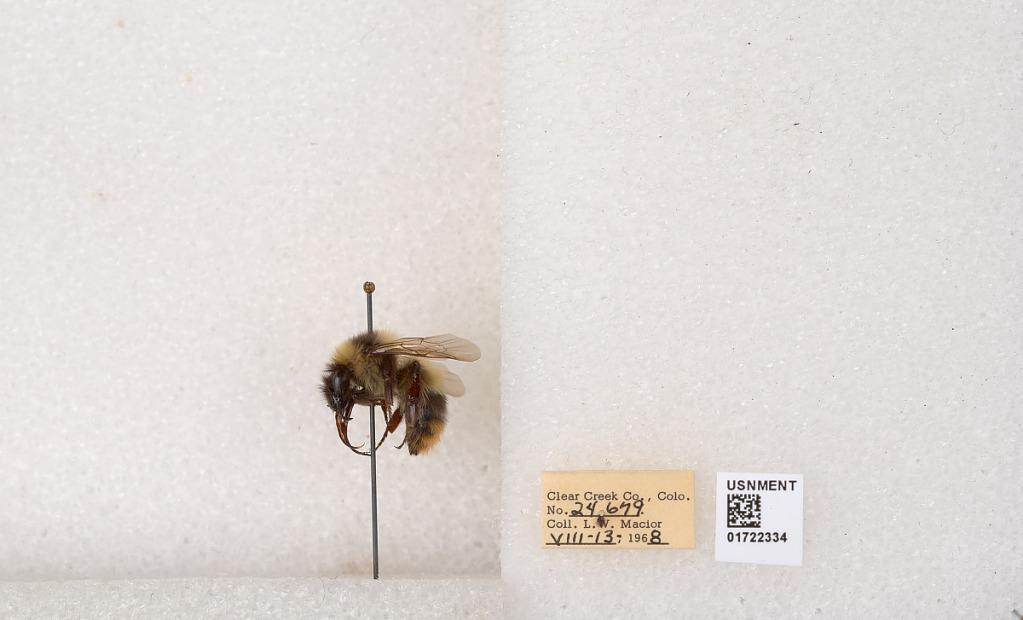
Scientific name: Bombus kirbyellus
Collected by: L. Macior
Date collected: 1968-8-13
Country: United States
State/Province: Colorado
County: Clear Creek
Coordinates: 39.6891, -105.644